Escuela Nacional de Bellas Artes (Honduras)

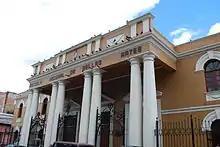
Escuela Nacional de Bellas Artes

The Escuela Nacional de Bellas Artes (ENBA, or National School of Fine Arts), located in Comayagüela, is the main artistic center of education and training of artists in the Republic of Honduras.